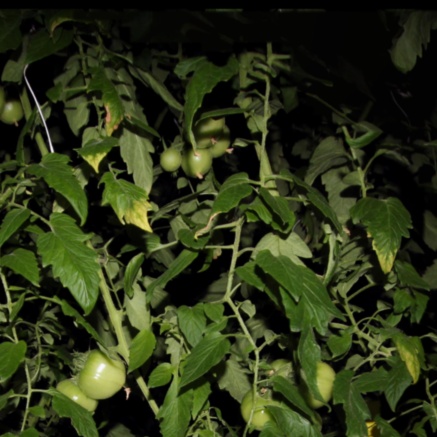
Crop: tomato